Dieter Kalka

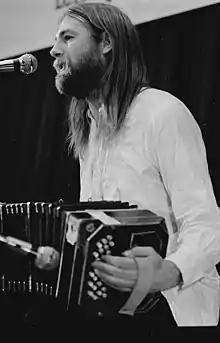
Leipziger Liederszene, Dieter Kalka with bandoneon

Dieter Kalka was "the fiercest among the ". Since the mid-1980s he has worked as a freelance singer and has repeatedly participated in the Chanson days Kloster Michaelstein (GDR-open Chanson days in the Monastery at Michaelstein). He made samizdat productions in the private studio of Hubertus Schmidt in 1987, with Peter Gläser in 1988 and at the official Kölling studio in Leipzig in 1989. After collaborating with Werner Bernreuther in 1987, he received a professional certificate as a songwriter, won a prize at the (Chanson days in Frankfurt/Oder) and a prize at the Leipzig Songwriter Workshop, which he later publicly returned as they wanted to dictate to him which song he should sing at the final concert. He has received several scholarships of Saxony and was, for a time, a member of the Independent Writers Association "ASSO" Dresden, the NGL/New Society for Literature, the Writers Association "VS" and the "Förderkreis Freie Literaturgesellschaft Leipzig".